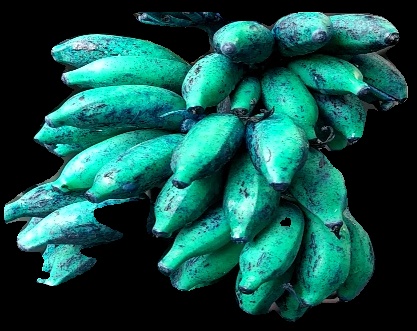
Variety: rasbale
Grade: grade3